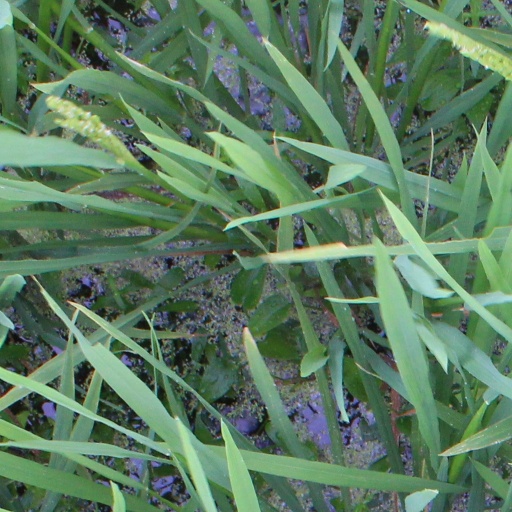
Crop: rice